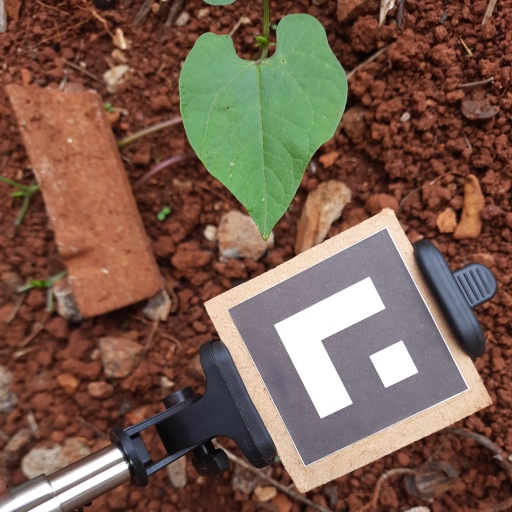
Observations: wavy surface, no eating holes, under shade